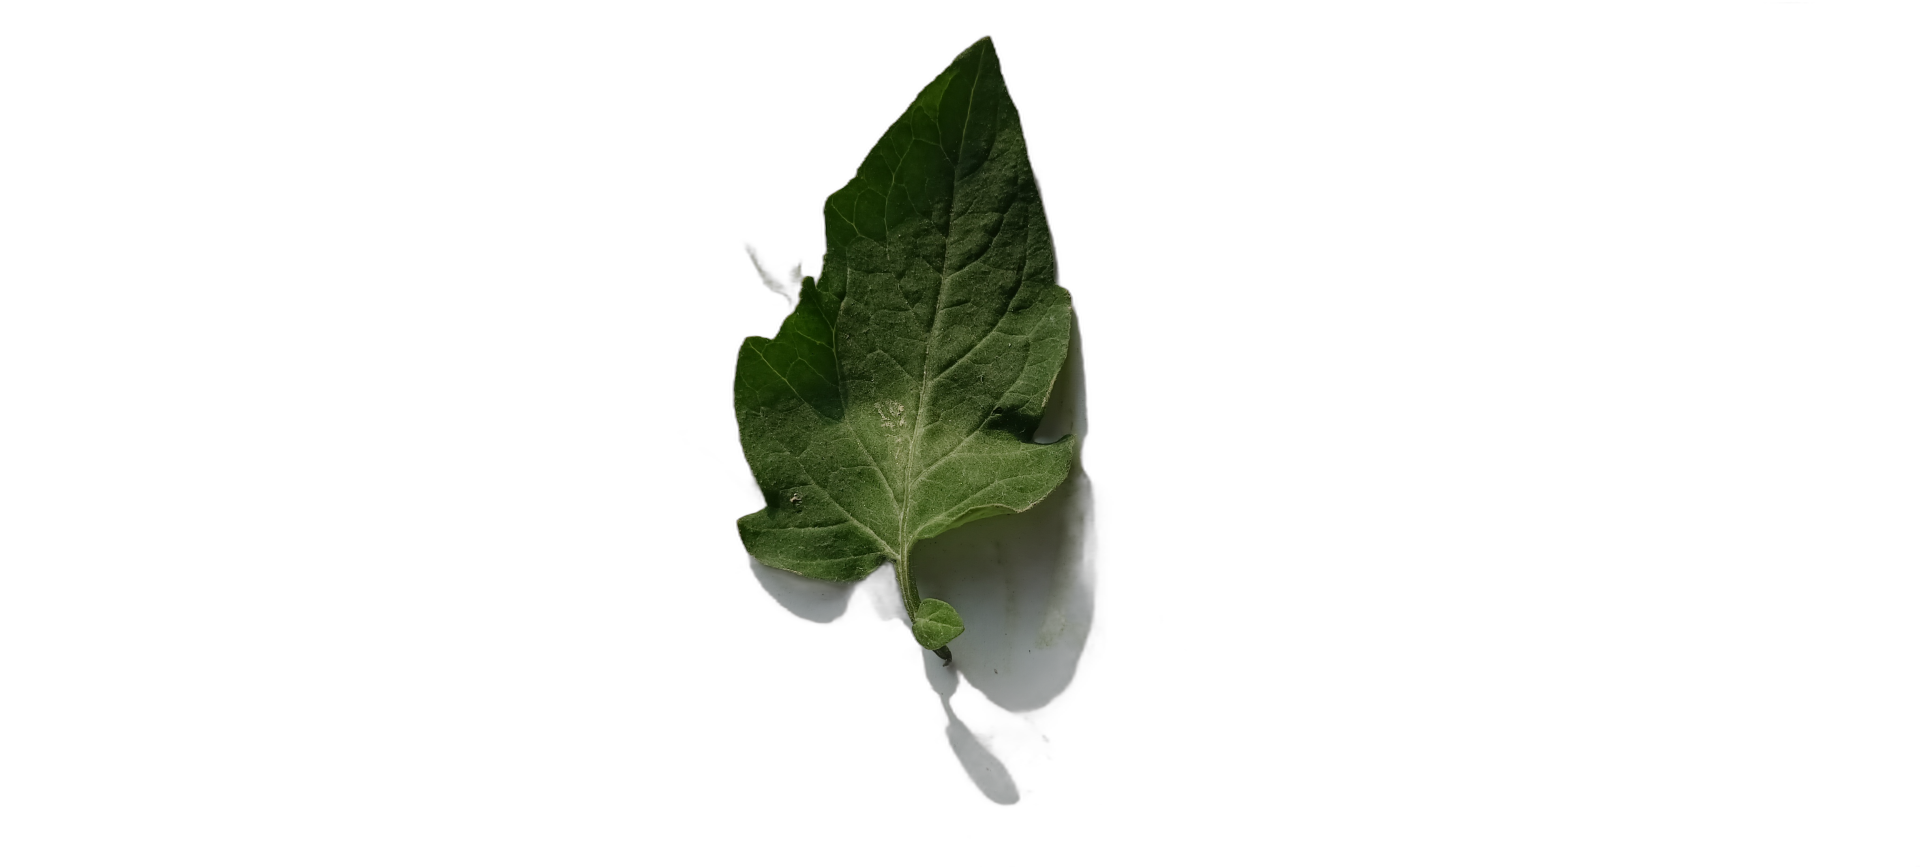
Crop: Tomato
Label: Healthy